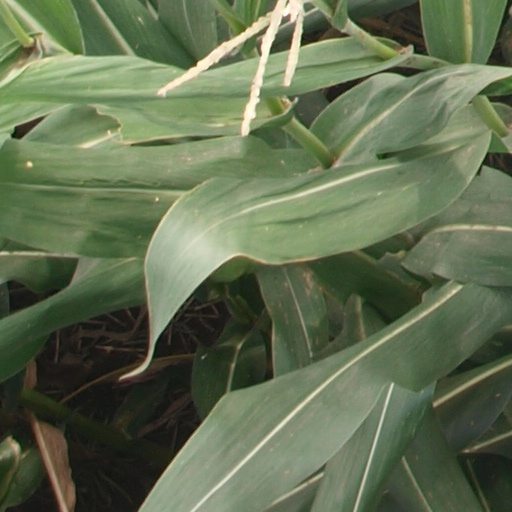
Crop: maize; corn